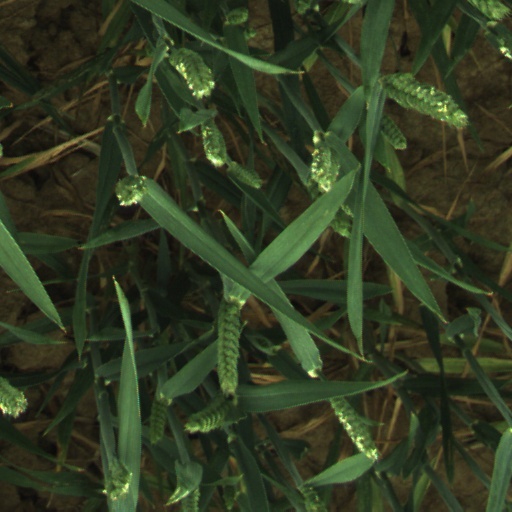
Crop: wheat